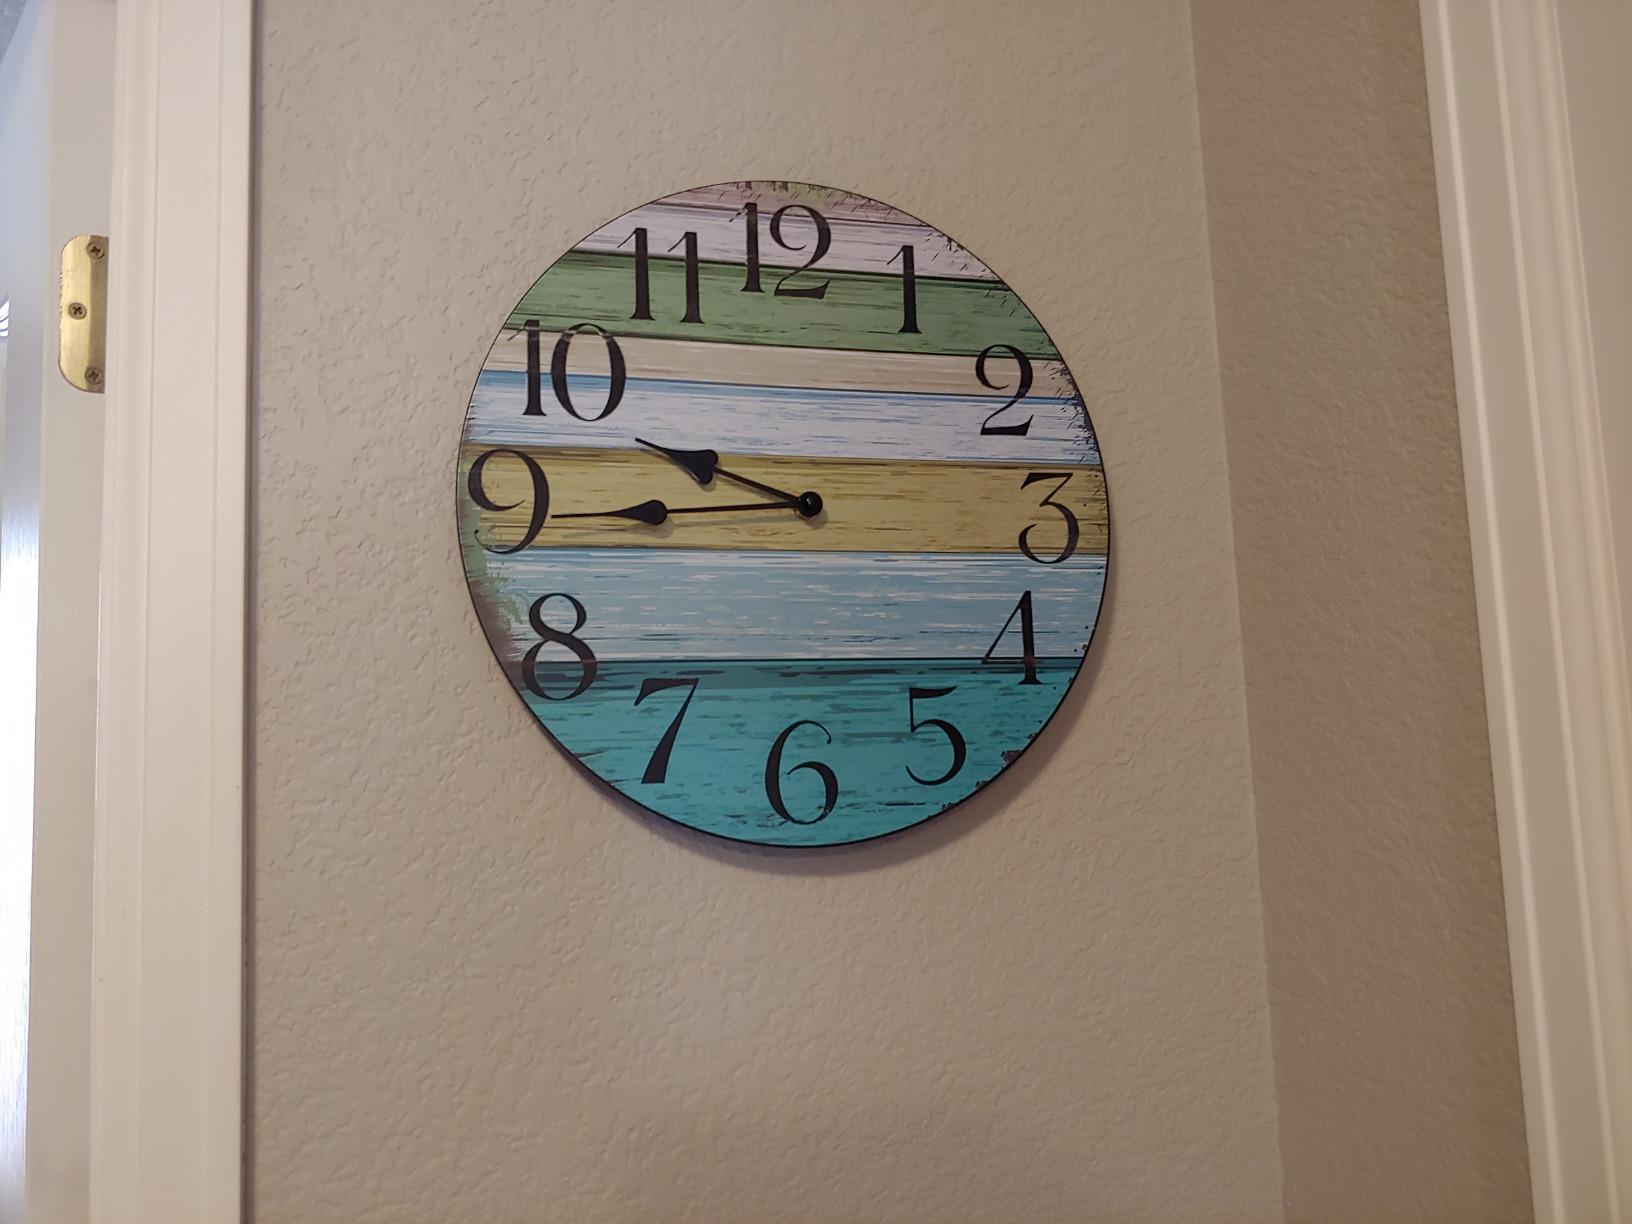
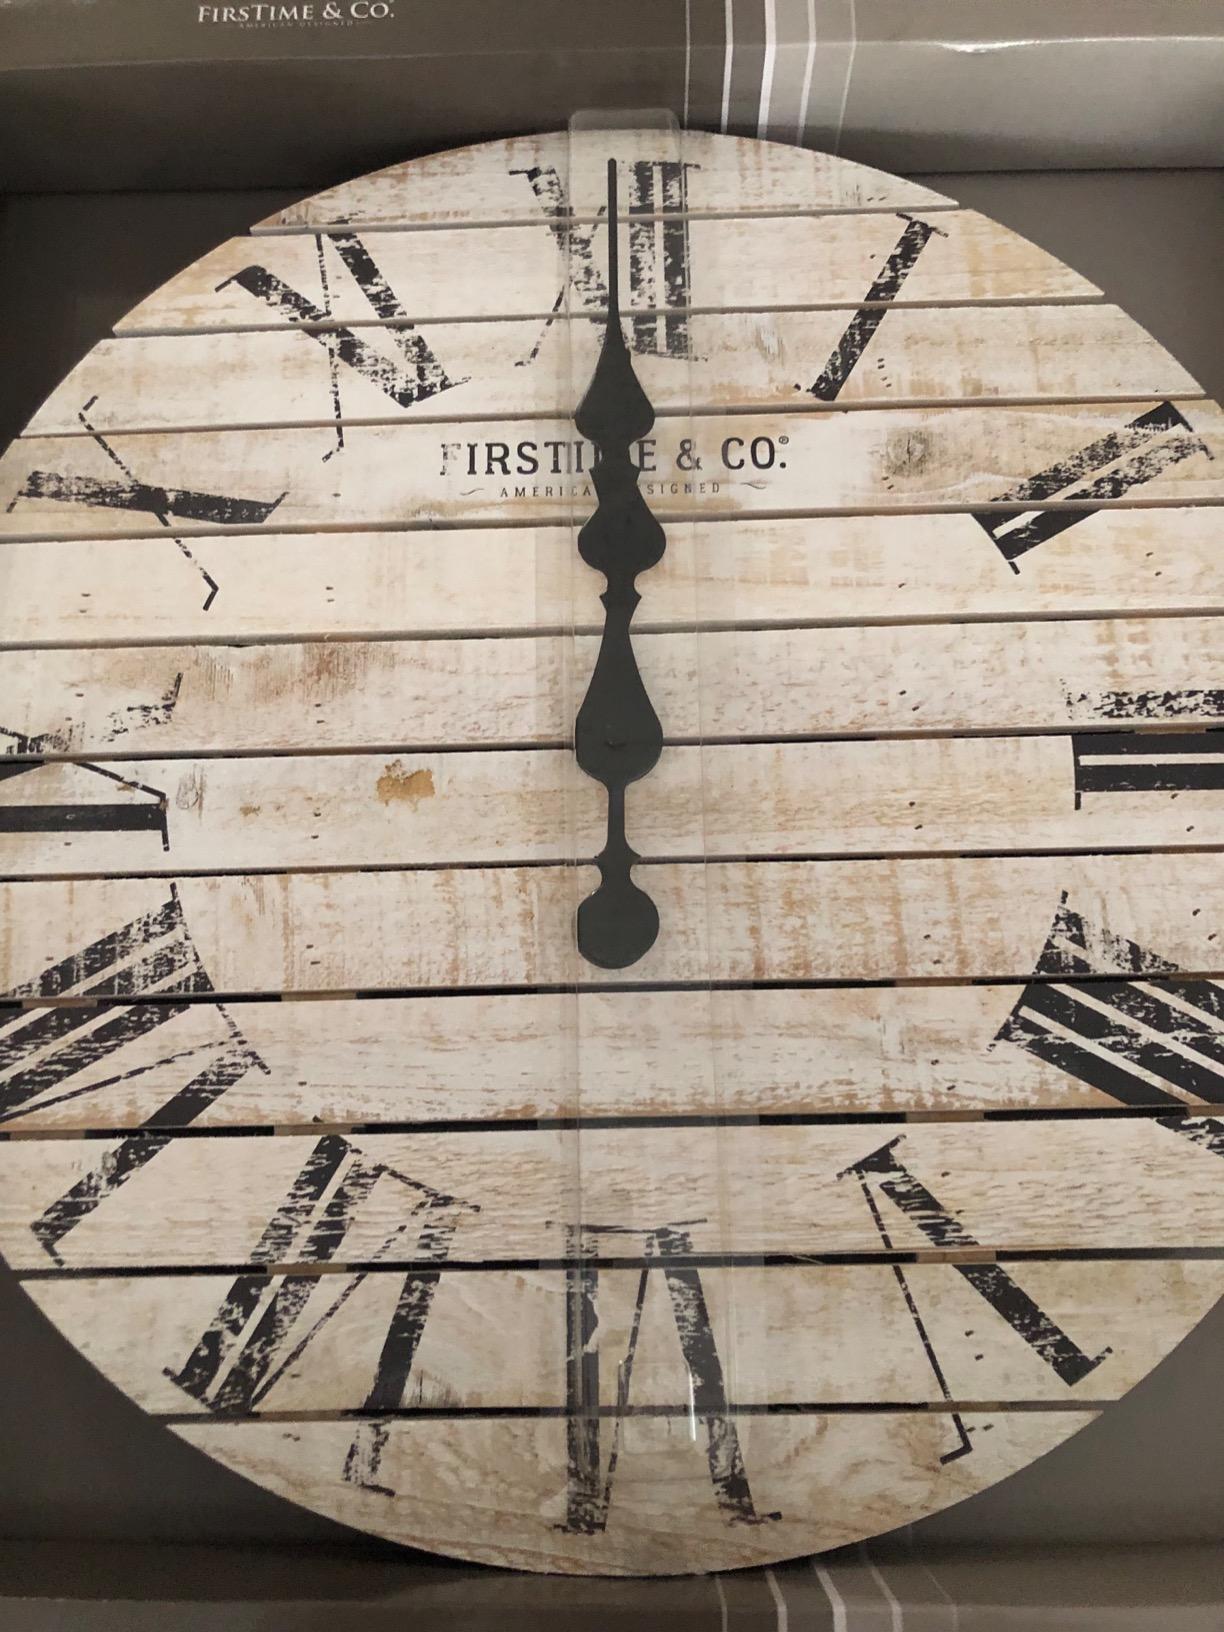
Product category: clock
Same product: no